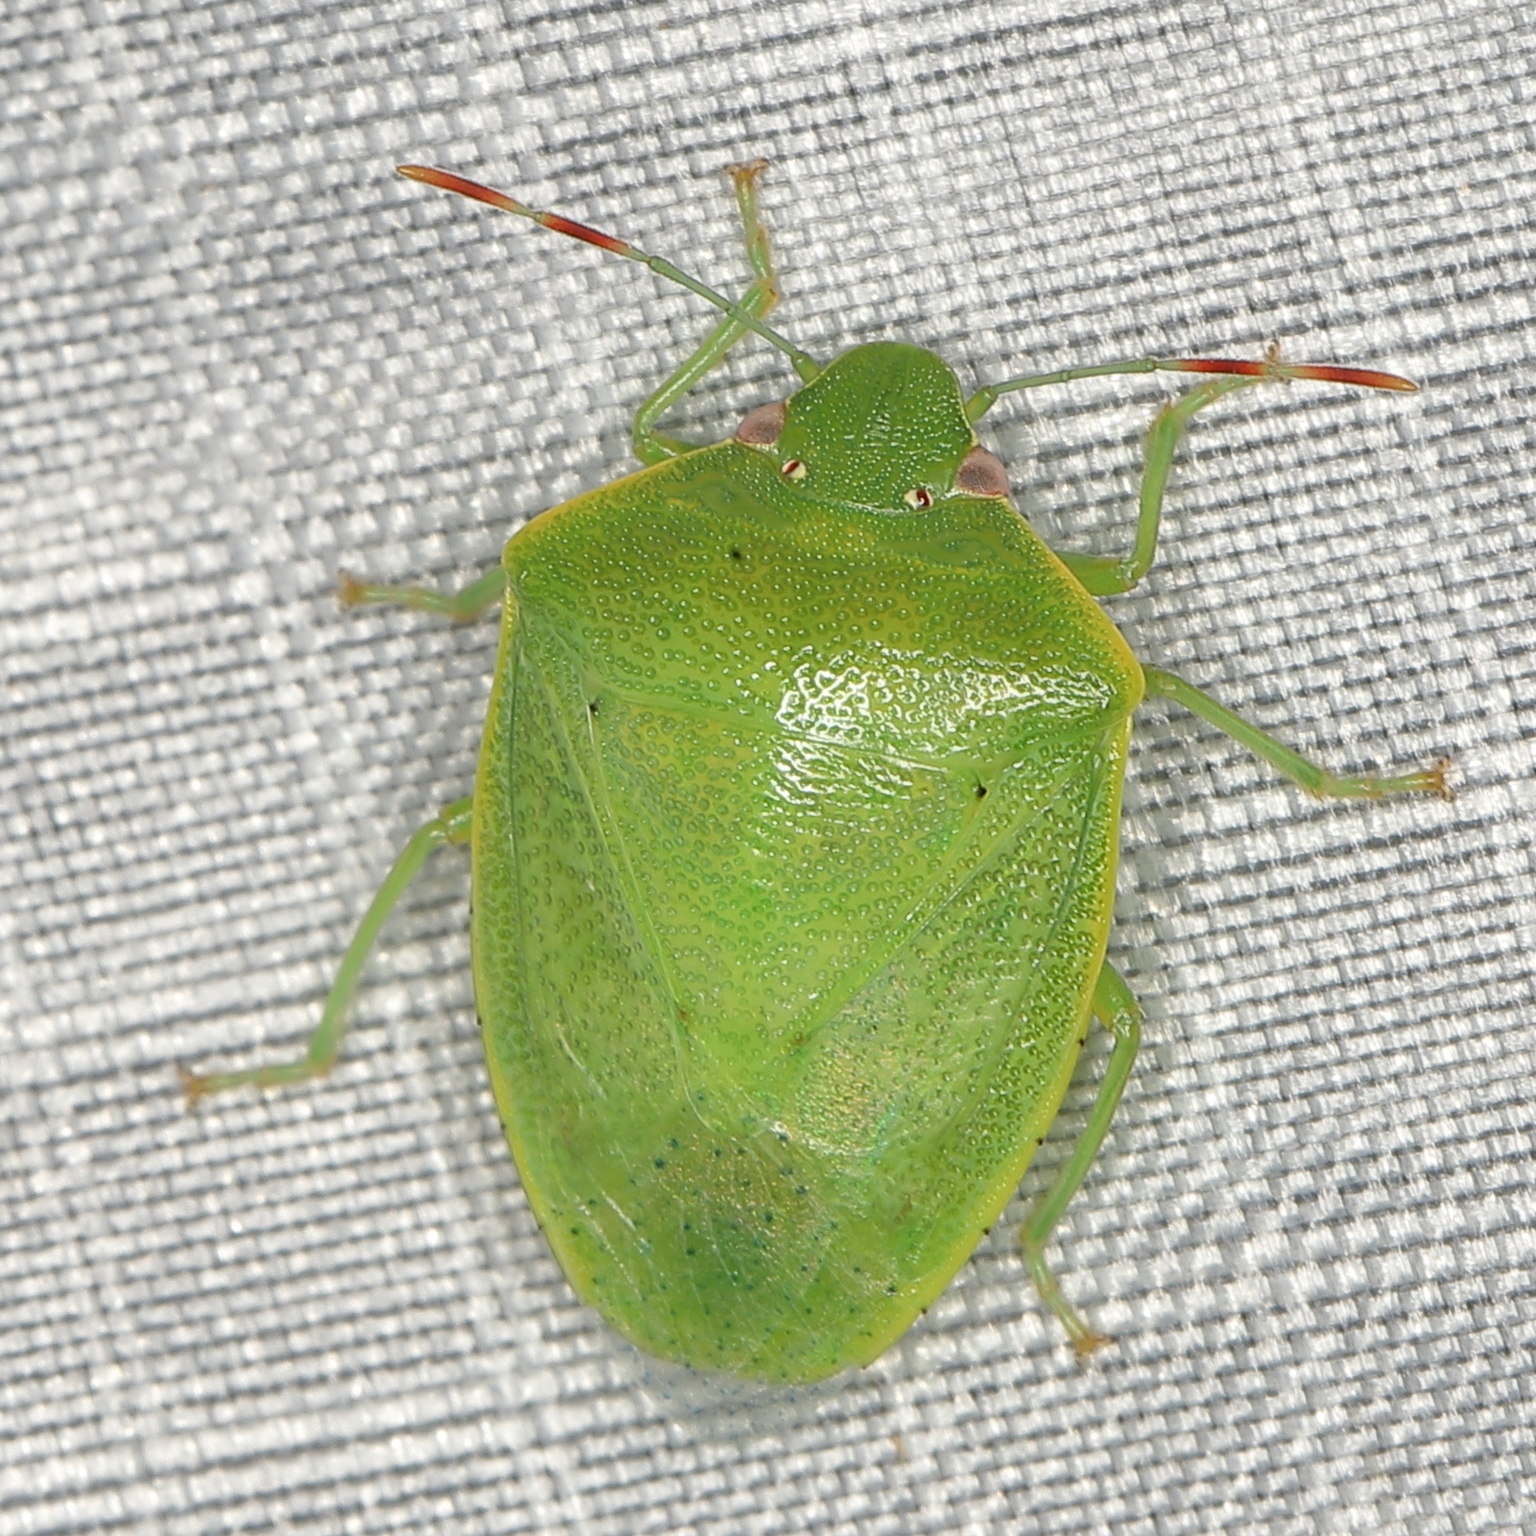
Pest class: stink_bug